Olga Bielkova

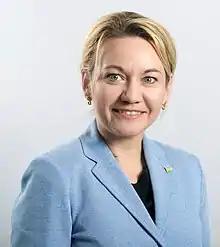
Olga Bielkova in June 2019

Olga Bielkova (born 16 June 1975) is a former Member of the Ukrainian Parliament (Verkhovna Rada) from 2012 until June 2020.